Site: brandenburg
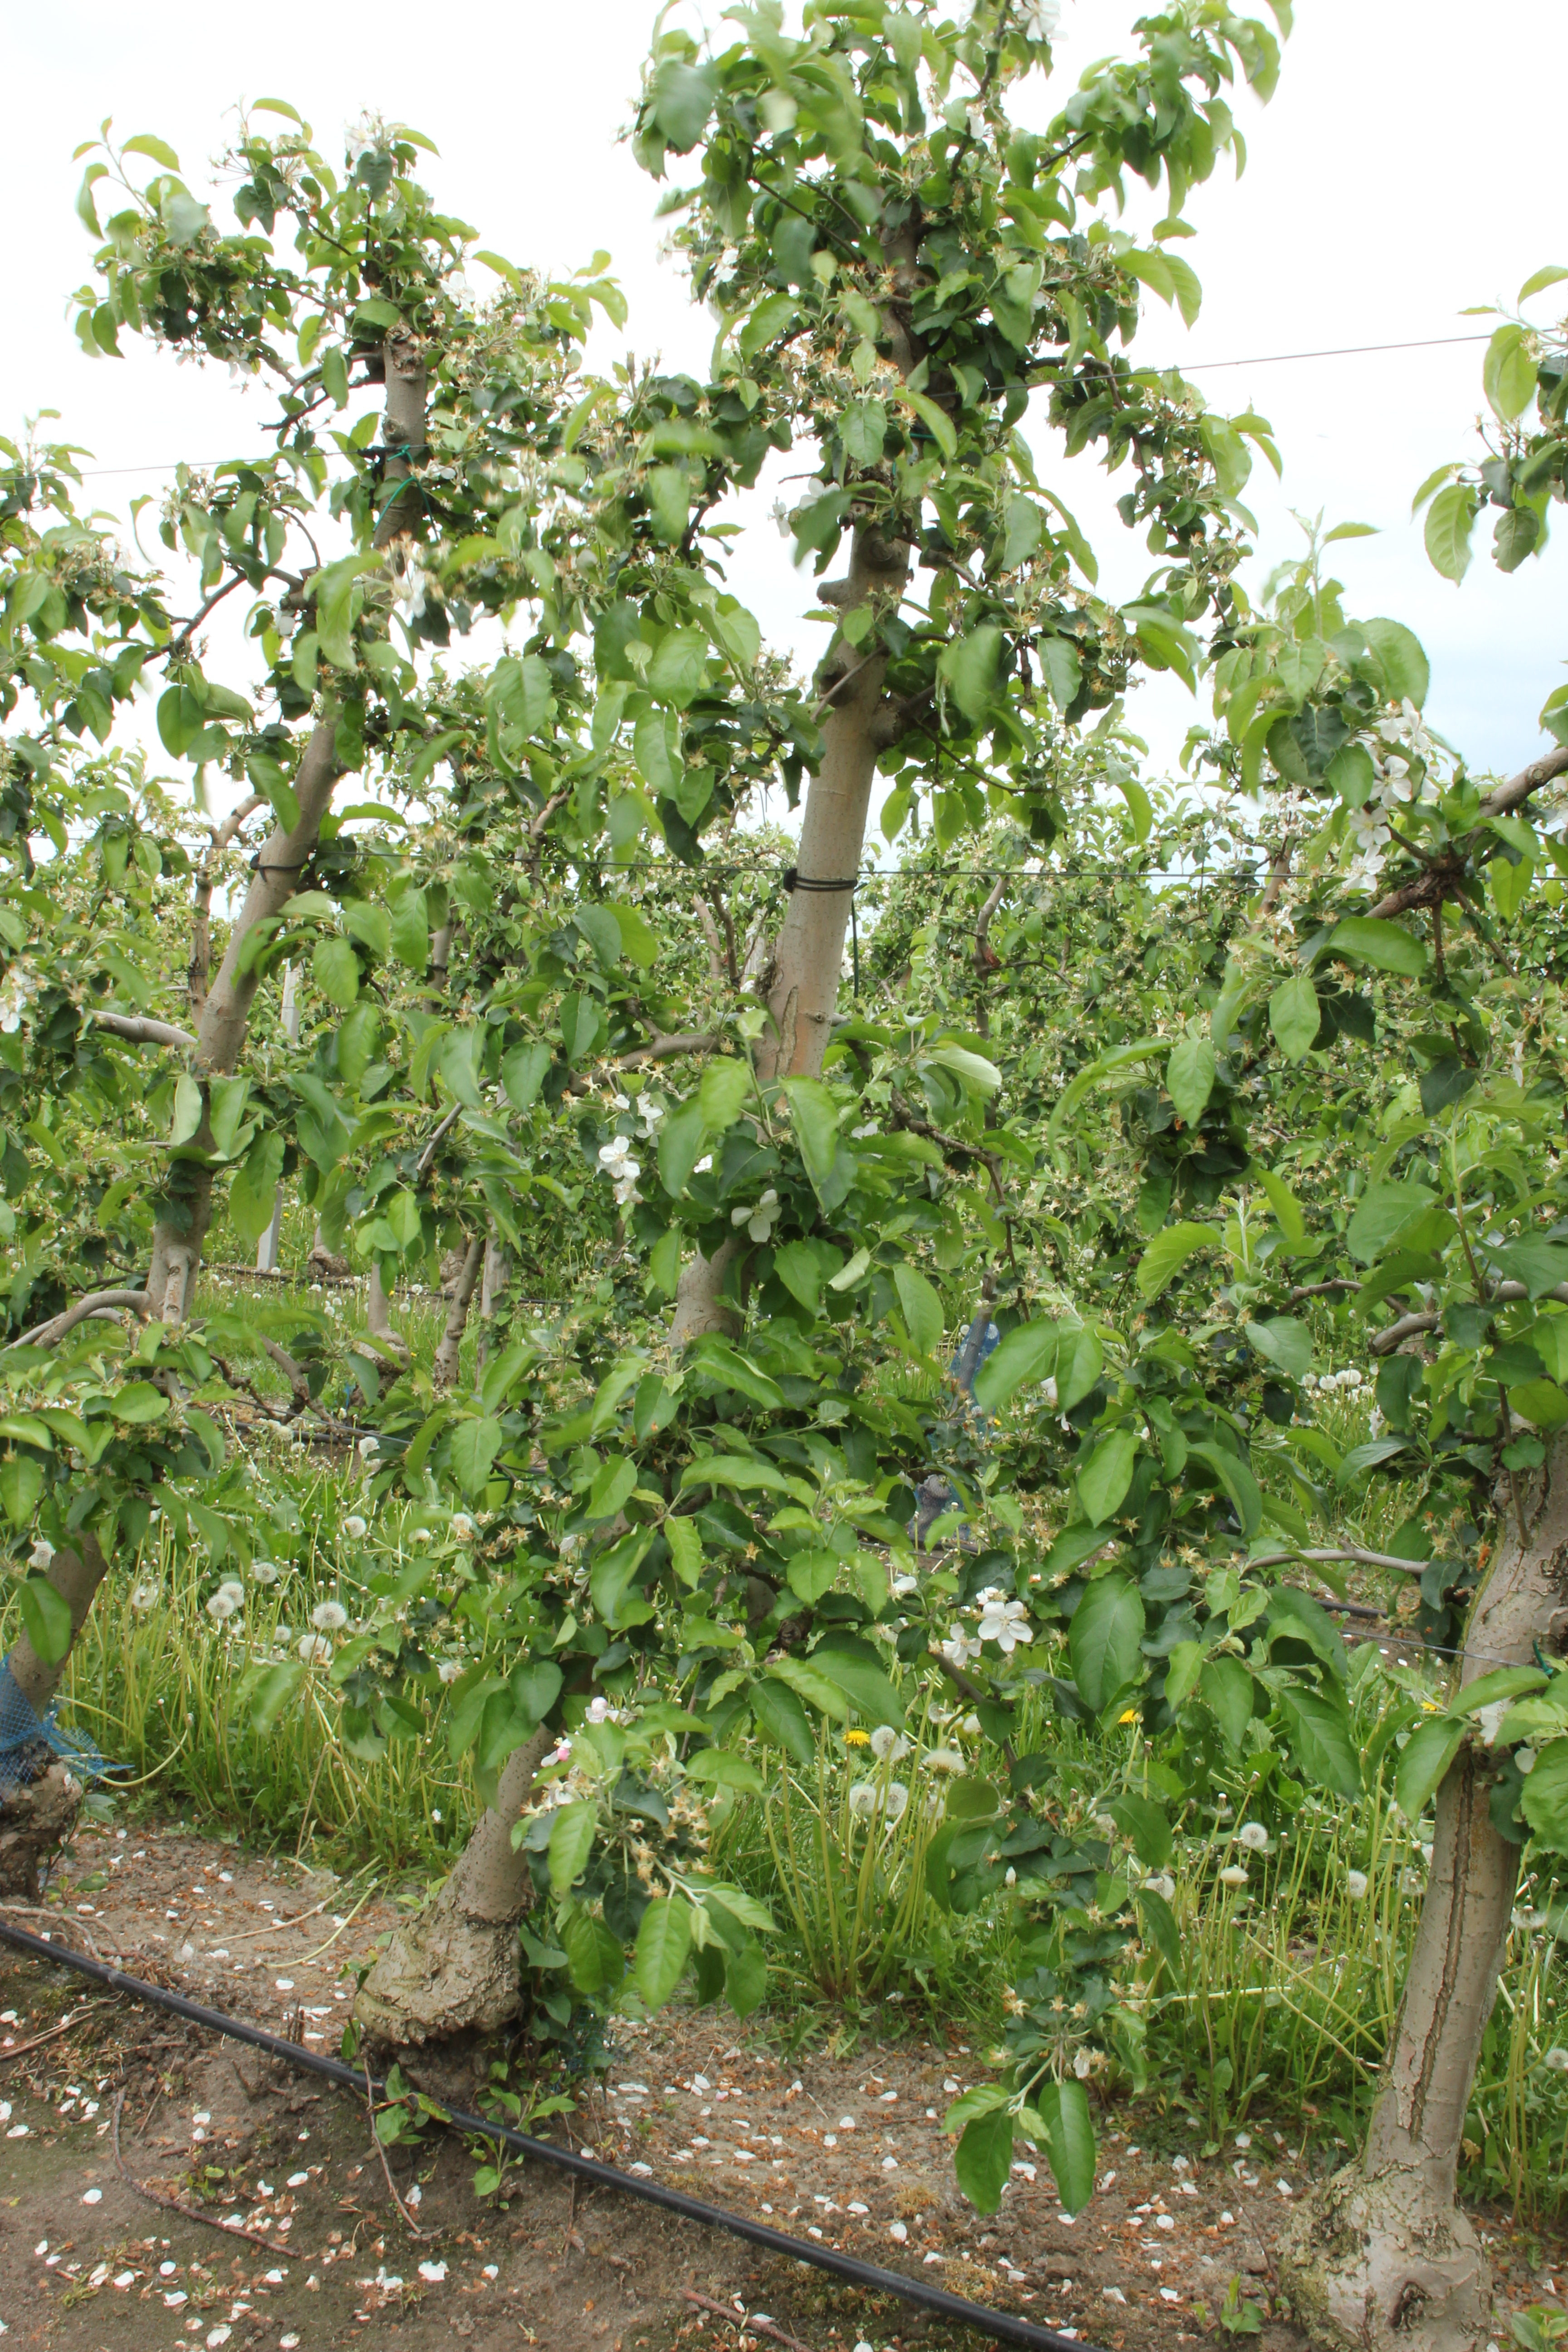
Growth stage (BBCH 67): Flowering